Speed limits in the United States by jurisdiction

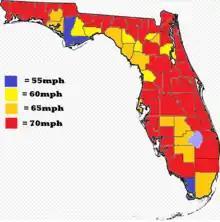
Maximum speed limits per county in Florida

Florida has a maximum speed limit of , found on freeways, including rural Interstate Highways, some urban freeways including I-4 in Lakeland, I-75 in Tampa and Miami (where I-75 ends), I-95 near Daytona Beach and from Military Trail to Florida State Route 706 in Palm Beach County, portions of the Orlando area toll roads such as SR 417 and SR 429, Florida's Turnpike through Port St Lucie and Orlando, I-10 close to Tallahassee, and most other rural limited access toll roads such as the Suncoast Parkway and the Beachline Expressway and rural portions of Florida's Turnpike. It can also be found on a portion of US 301 known as the Starke Bypass. is typical on rural 4-lane highways (such as US 19 north of St. Petersburg, among other US Highways) as well as most other urban freeways and tollways. If a divided highway is considered urban, even if it appears rural, the maximum speed limit will not be higher than , such as on US-301 south of Baldwin. Rural two-lane roads typically have a speed limit of (the default limit for such roads) or depending on the roadway’s design. This is often done on rural state roads (such as SR 471) and US Highways (such as US 98 along most of the state's panhandle).